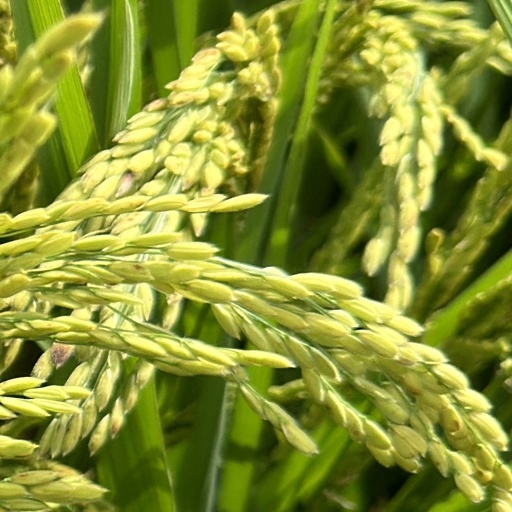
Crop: rice